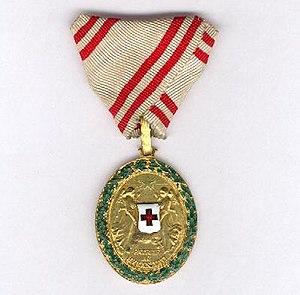
L'ordre de la Croix rouge est une récompense austro-hongroise puis autrichienne créée en 1914 au bénéfice de ceux qui ont œuvré pour la Croix-Rouge.